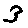
Label: 3